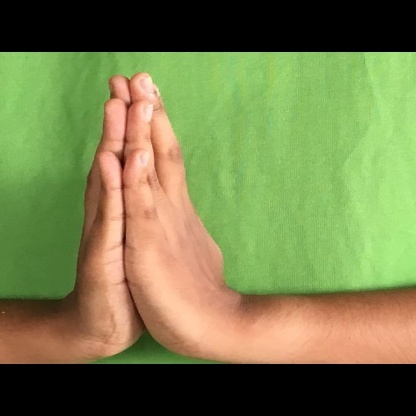
Mudra: Anjali